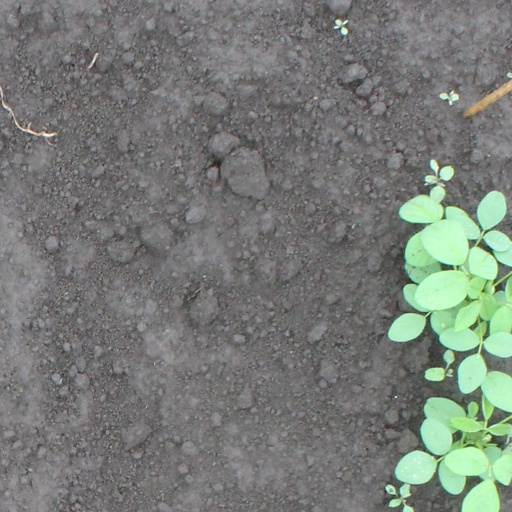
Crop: soybean